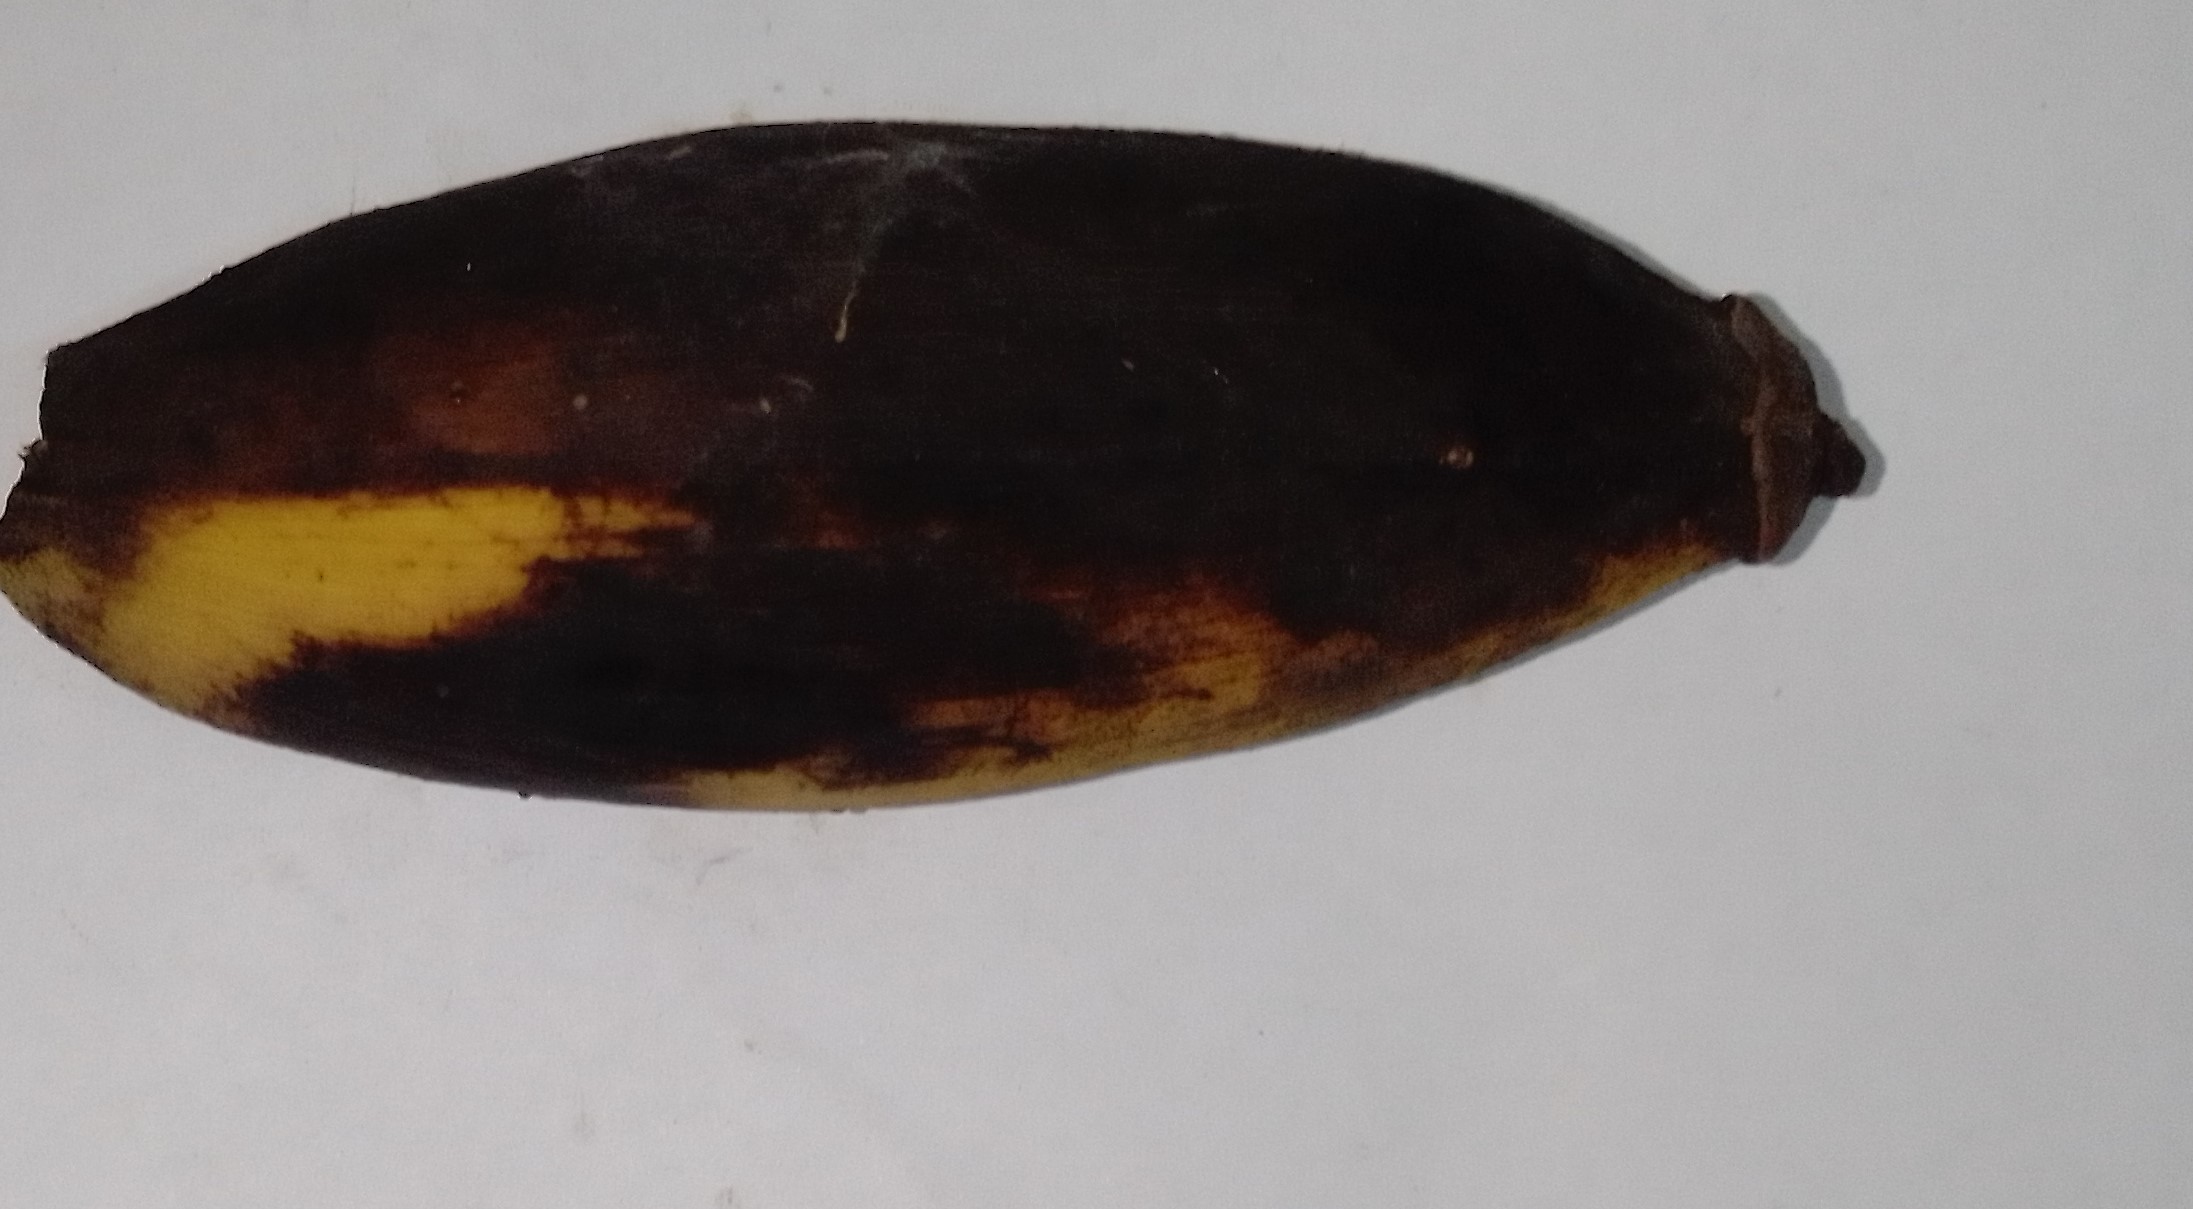
Fruit: banana
Condition: rotten